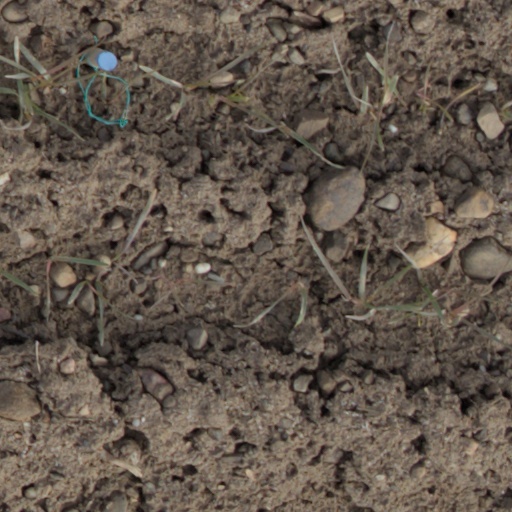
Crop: wheat